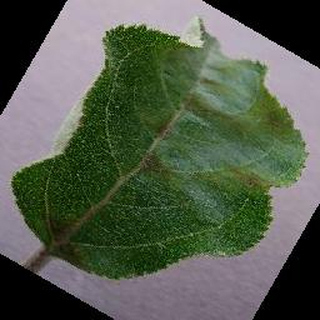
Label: apple_apple_scab